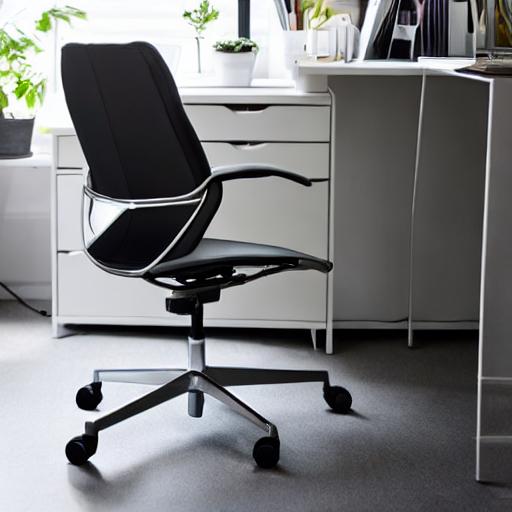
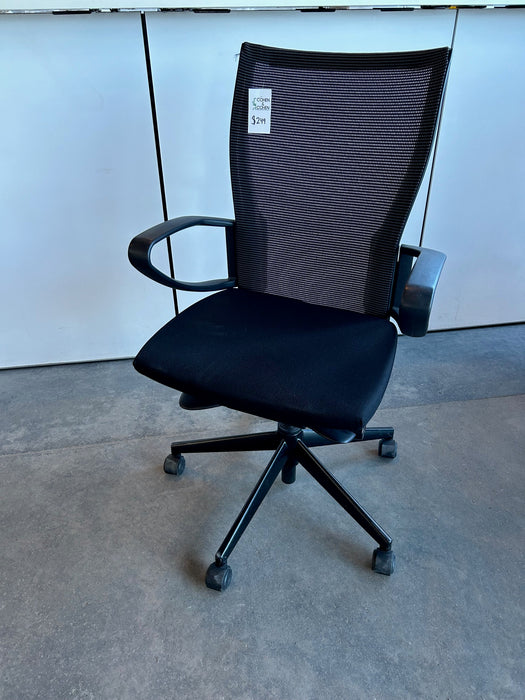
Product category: items_chair
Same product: no